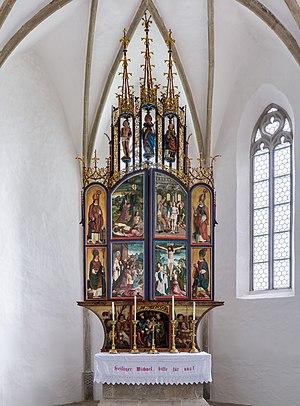
Grünbach est une commune autrichienne du district de Freistadt en Haute-Autriche.